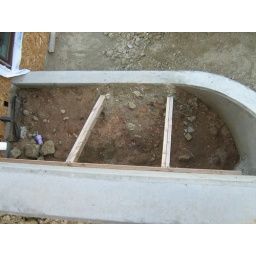
This is the back planter box that is at the bottom of the back stairs and up against the wall that goes up to the patio.